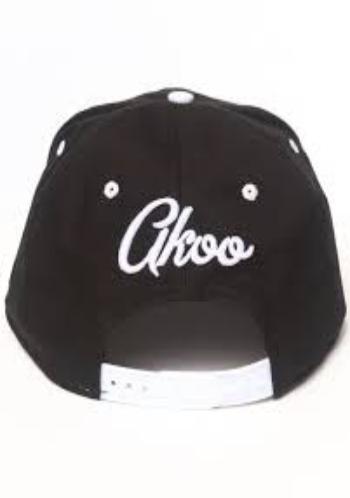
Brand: AKOO
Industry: Clothes